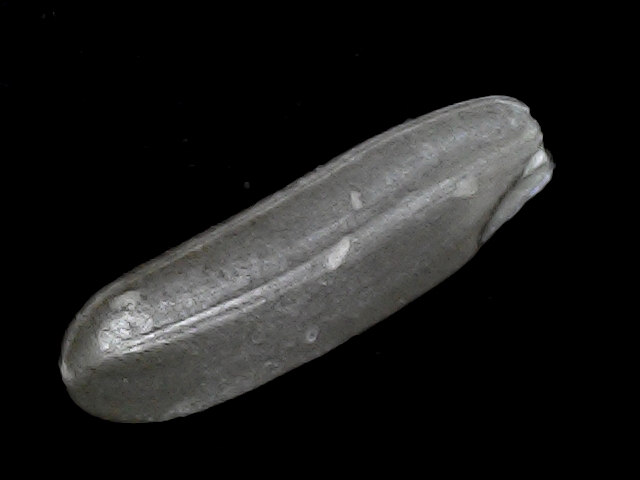
Rice variety: BD75